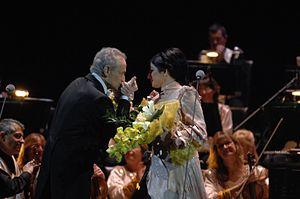
Hiba Kawas, née le 17 juillet 1972 à Saida, est une cantatrice, compositrice, enseignante et chef d’orchestre libanaise.